Washington, Virginia

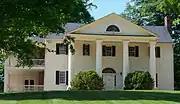

The trustees of the new town of Washington quickly proceeded to sell the fifty-one lots of the town. In 1803 Mrs. Anne Cox established a tavern in the center of town; this building survives today as the gift shops of The Inn at Little Washington. Mary Resor also established a tavern, on Gay Street, which was next owned by George Thorn and later became the home "Avon Hall." The Washington post office was situated in the town by 1804 and still remains in the town. The town became known as "Little Washington" as early as 1804, to distinguish it from the new capital of Washington, D.C. located only 70 miles to the northeast.